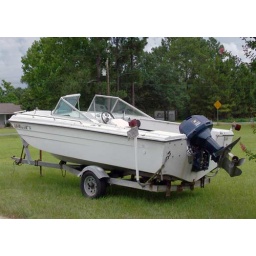
This boat is located in Lafayette, Louisiana, and is for sale to benefit the rescue animals in our care.